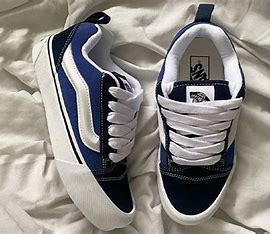
Brand: Vans
Model: KNU Skool